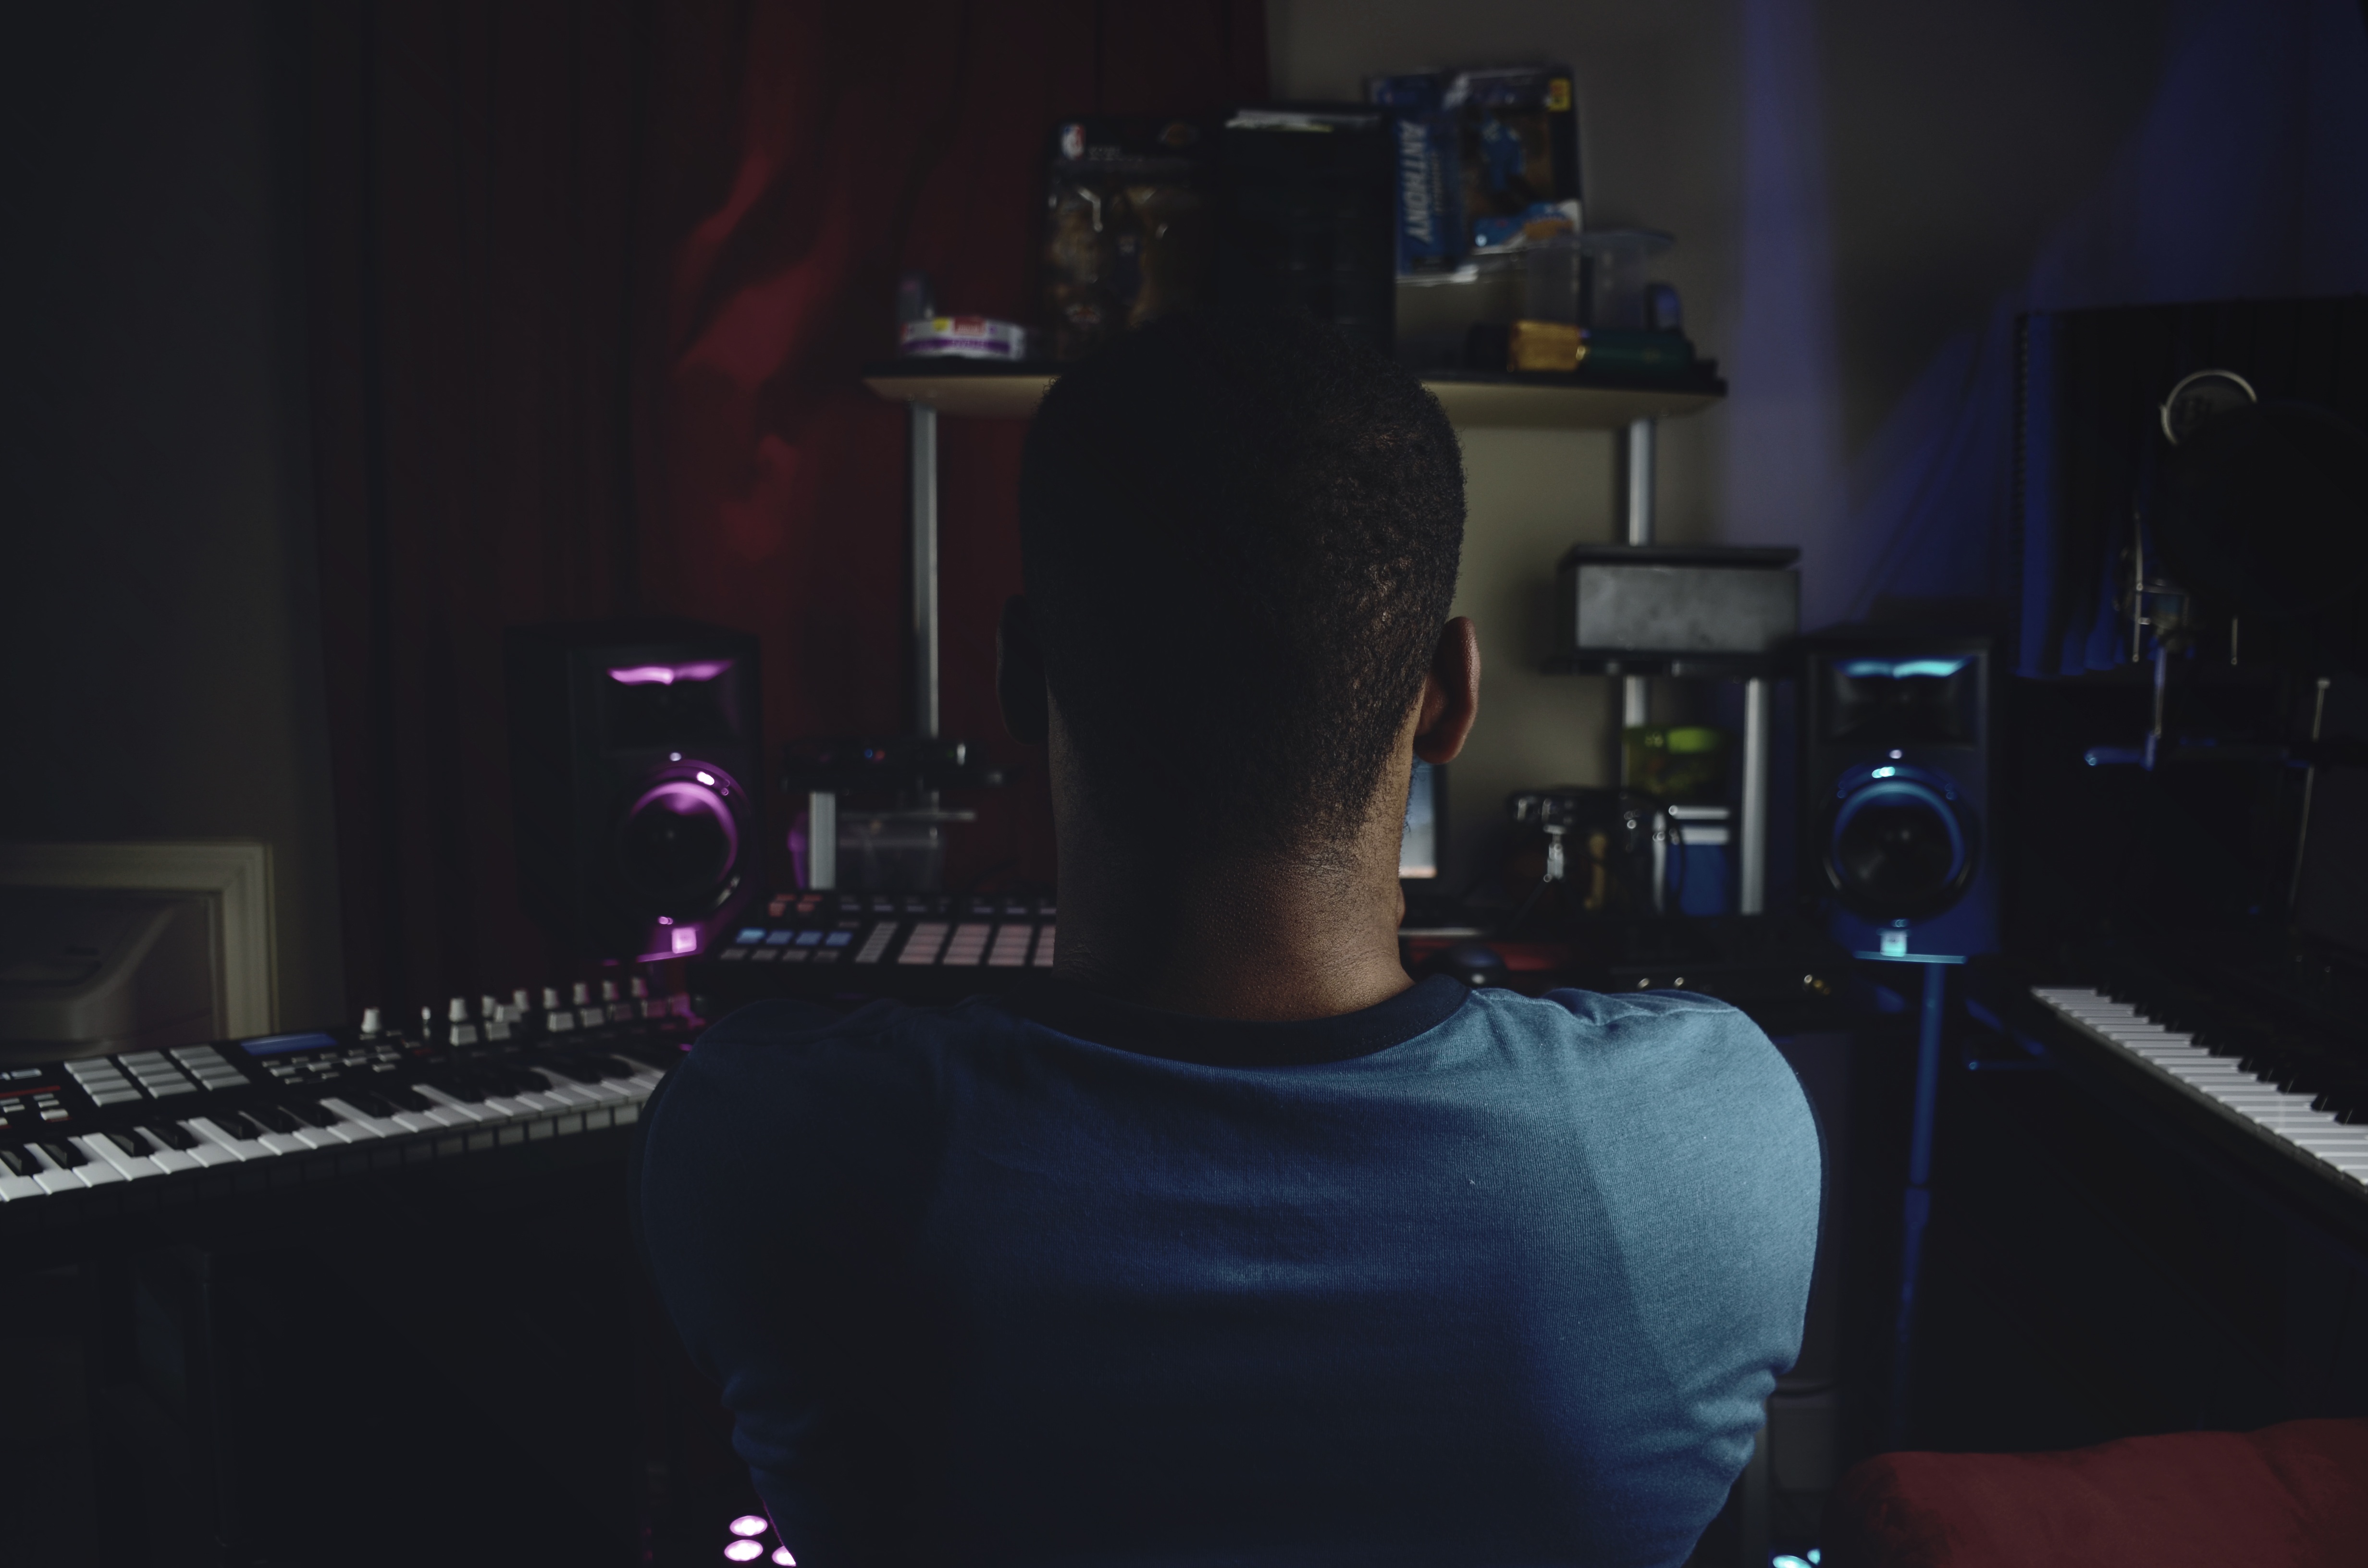
music, concert, musician, stage, performance, singing, entertainment, screenshot